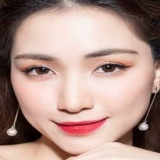
ca sĩ Hòa Minzy